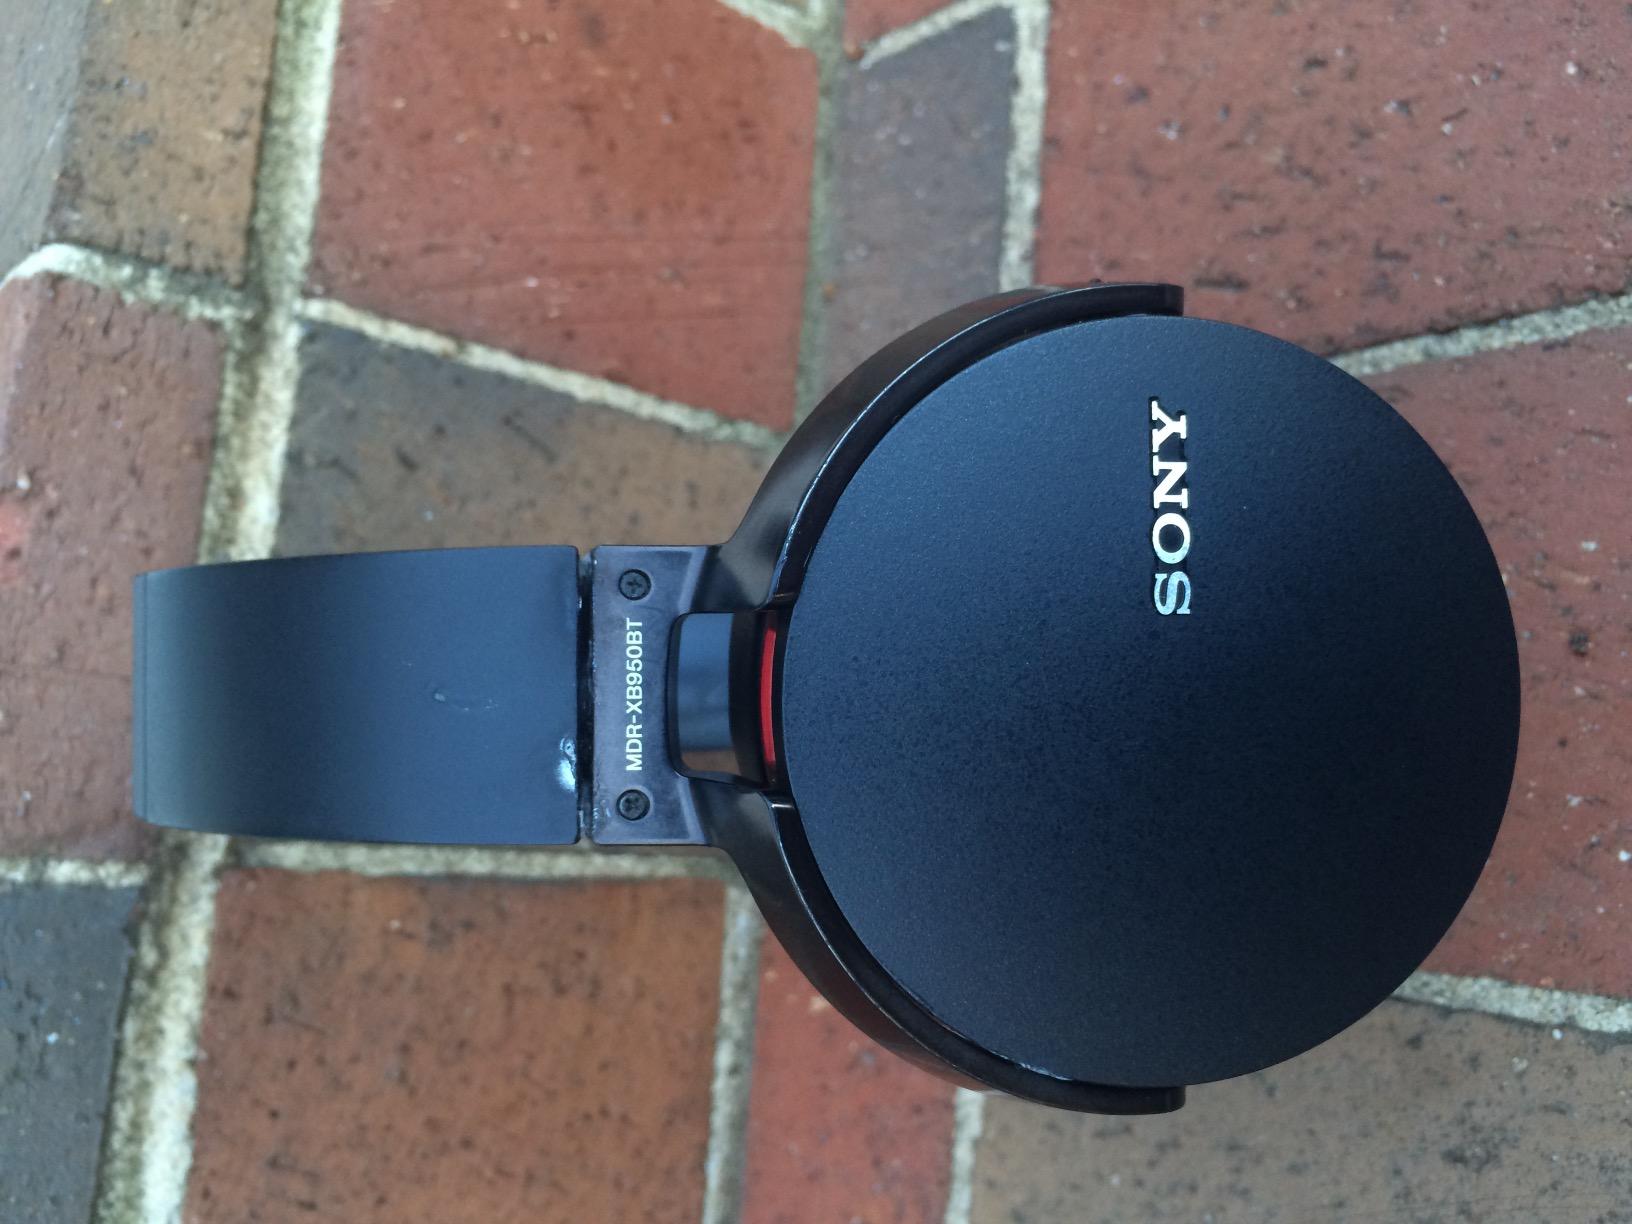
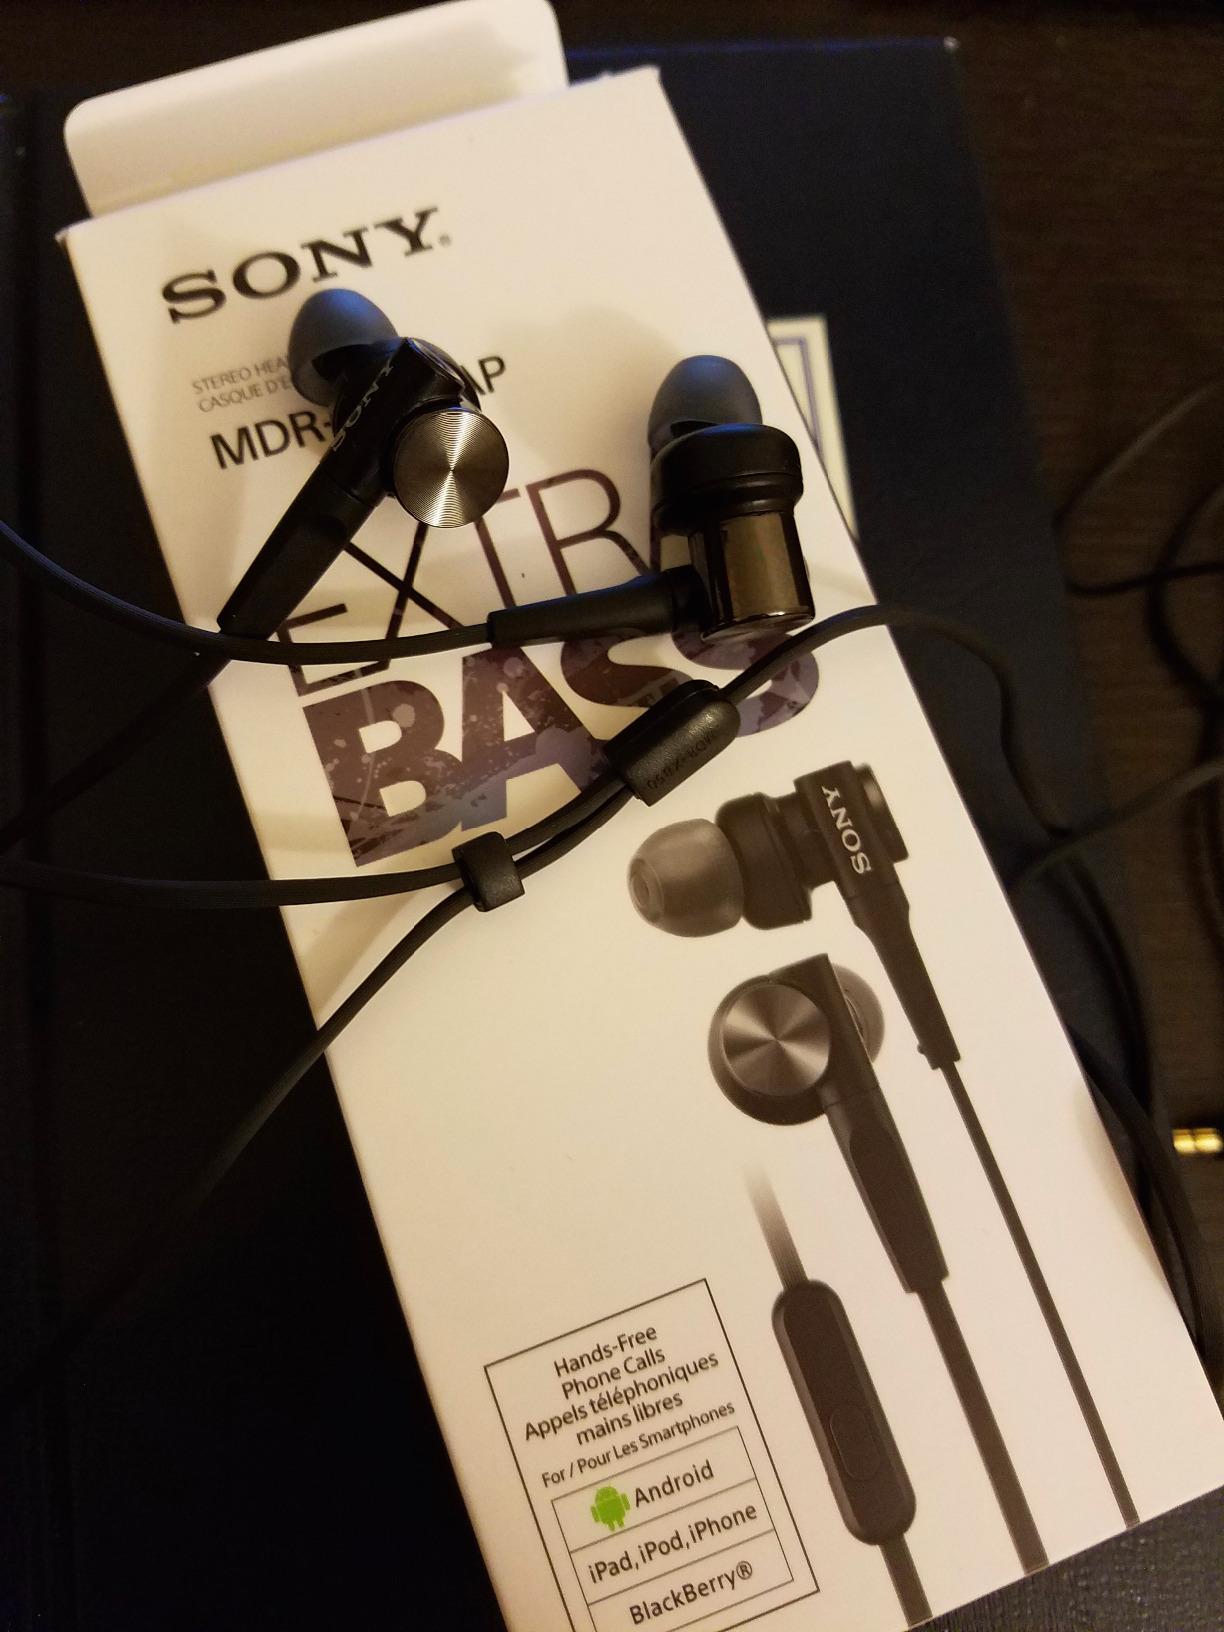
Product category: headphones
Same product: no